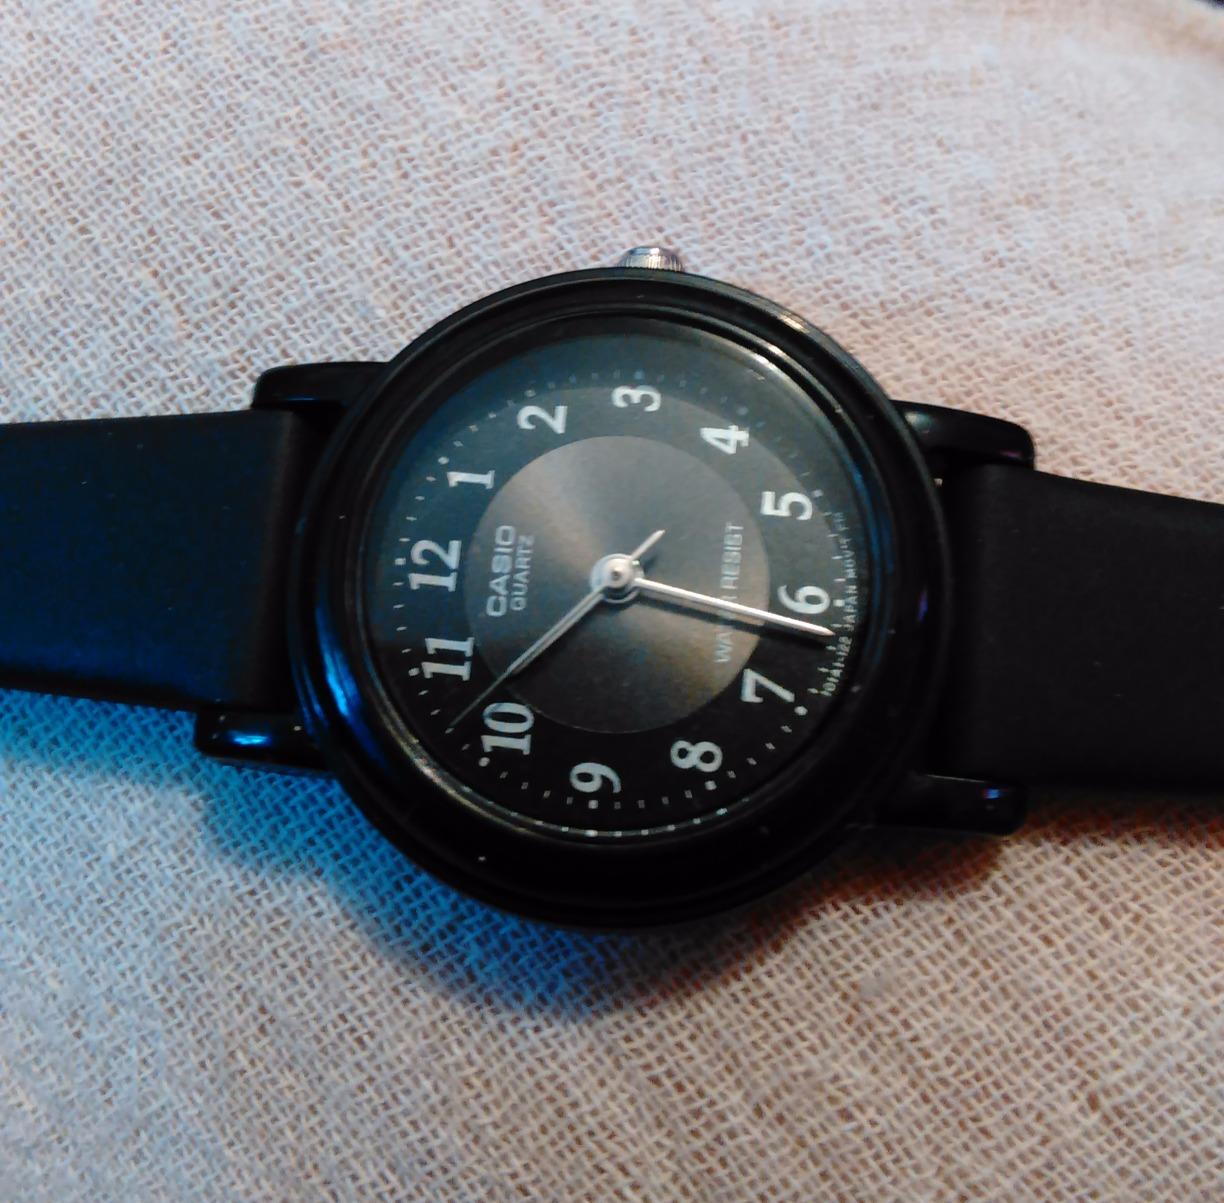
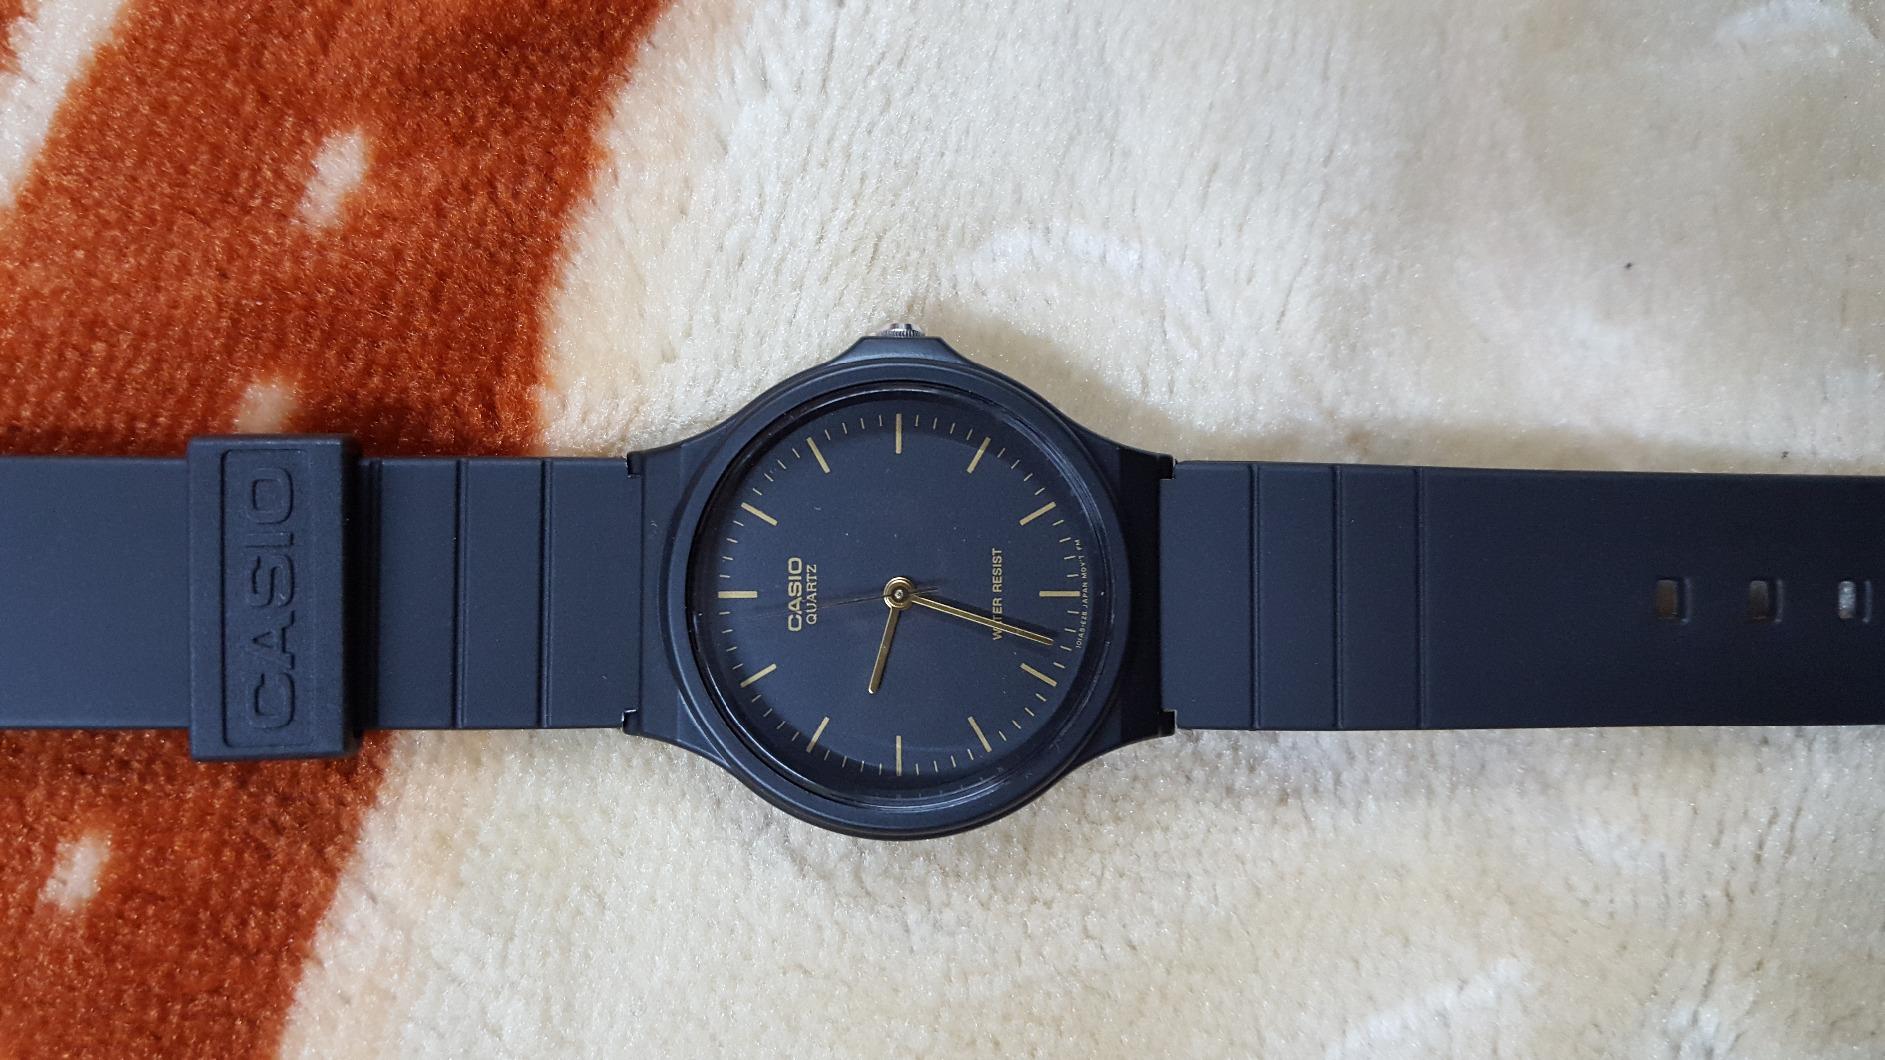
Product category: accessories_watch
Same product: no